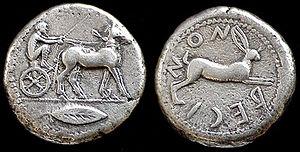
Anaxilas II, fils de Cretines, fut un tyran de Rhégion vers 494 av. J.-C. Il venait de Messénie, une région du Péloponnèse.